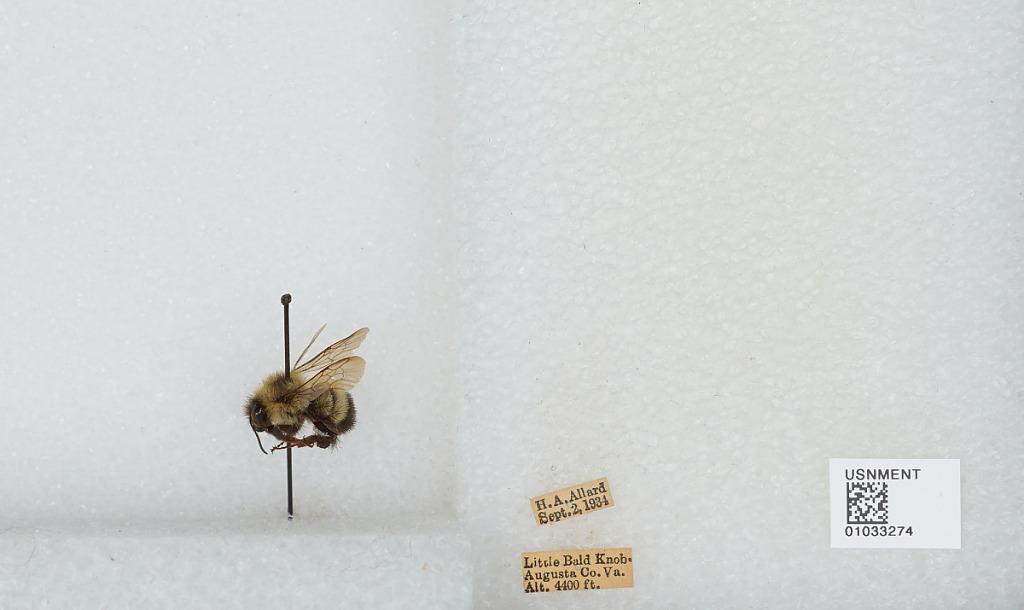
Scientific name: Bombus (Pyrobombus) vagans vagans Smith
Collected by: H. Allard
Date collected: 1934-9-2
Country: United States
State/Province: Virginia
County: Augusta
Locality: Little Bald Knob
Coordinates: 38.3939, -79.2578